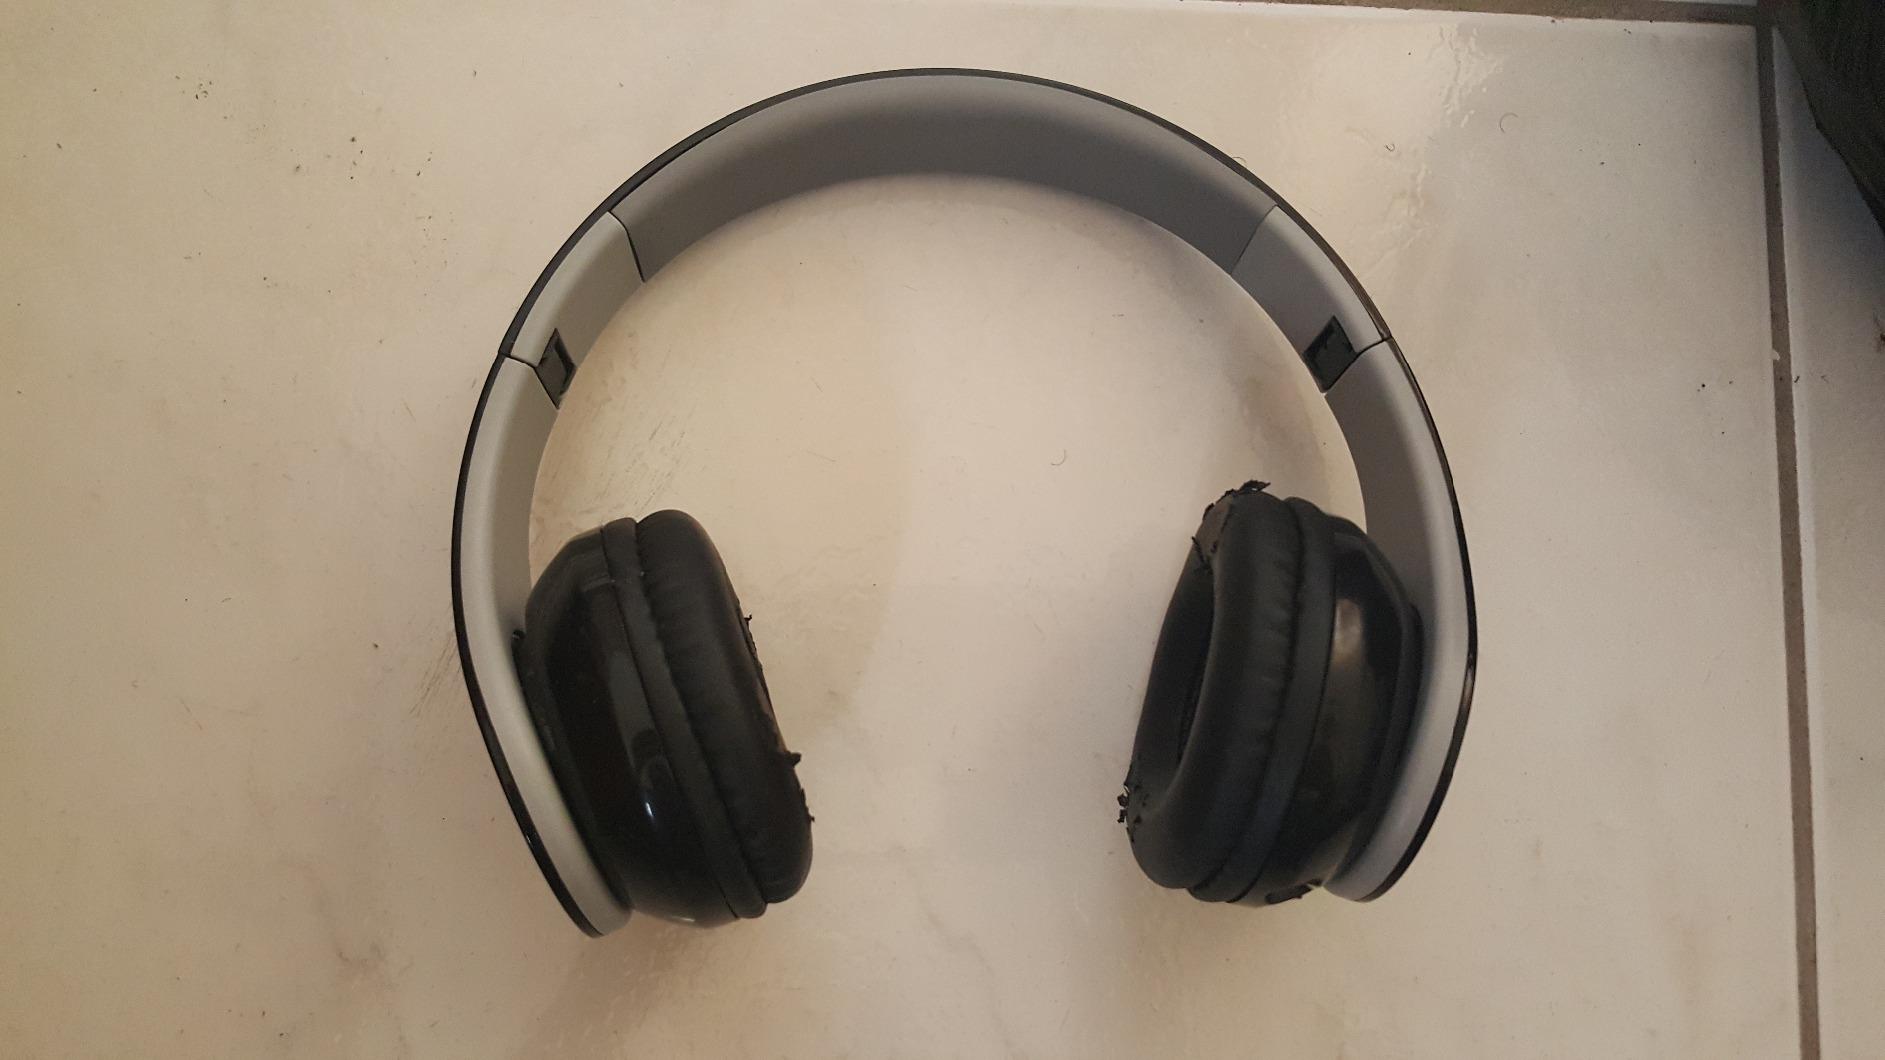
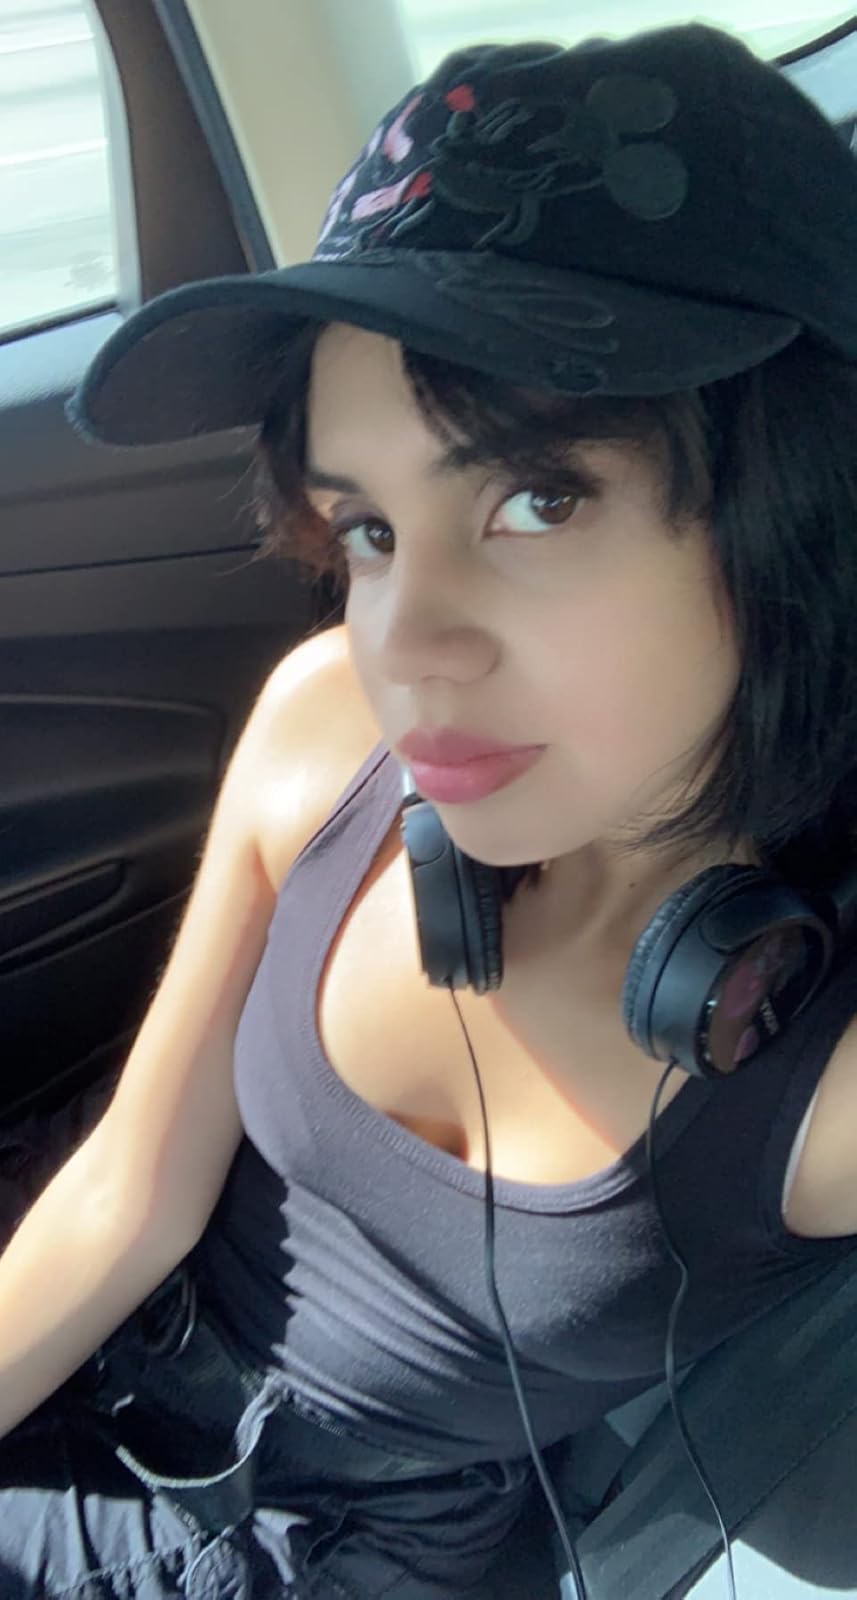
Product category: headphones
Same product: no